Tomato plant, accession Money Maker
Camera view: horizontal (90 deg, fisheye); turntable rotation: 60 degrees
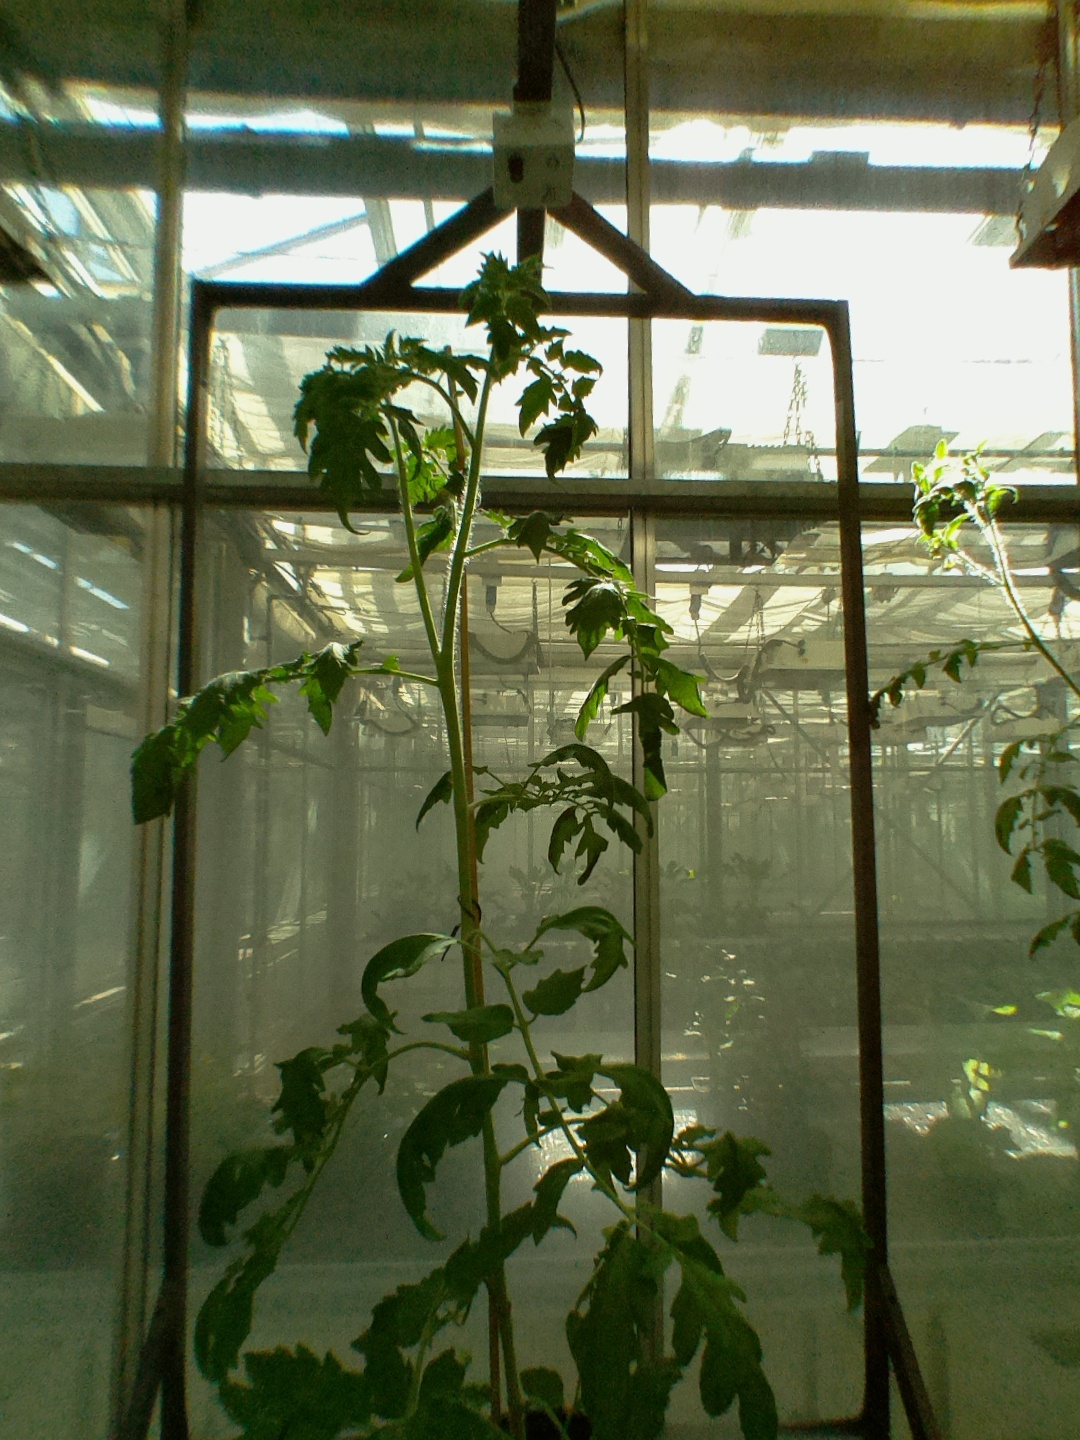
BBCH growth stage 61: 10%-20% of flowers open